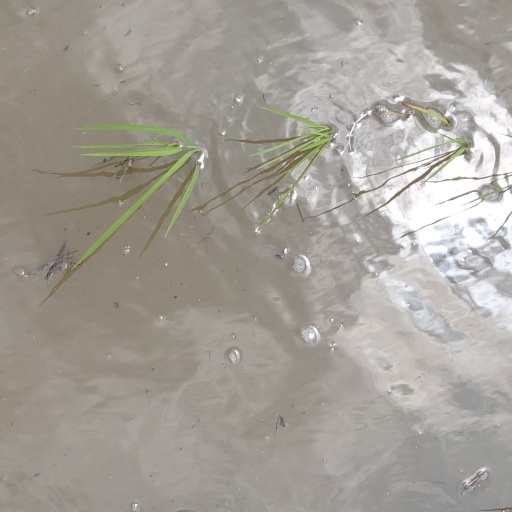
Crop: rice